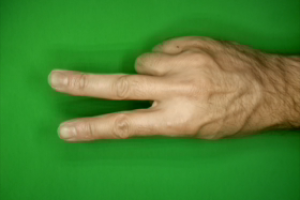
Label: scissors